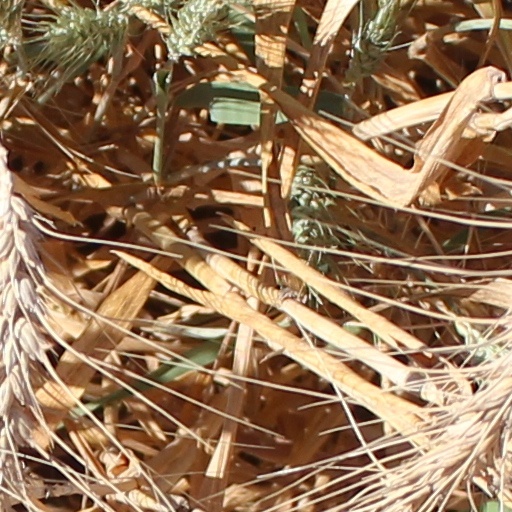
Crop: wheat